Sony Xperia XZ

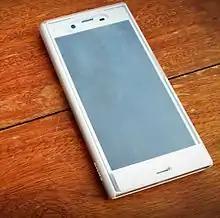
Xperia XZ in Platinum with Style Cover Touch SCTF10

The Xperia XZ's design consists of 3 different materials that seamlessly blend together in what Sony calls ""Loop Surface"": a nylon frame, scratch-resistant front glass and an aluminium alloy metal back. The rear cover of the device is made from an aluminium alloy marketed as "ALKALEIDO", a trademark by Kobe Steel, specifically engineered to complement the smartphone's premium design with a material "that has an extra shine and a feeling of depth". The device's front side is covered in Gorilla Glass to protect it from scratches and high drops. Also up front are dual front-firing stereo speakers, one on top along with the front selfie camera, ambient light and proximity sensors and notification LED, and the other one at the bottom bezel.